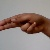
The image shows a hand gesture representing the letter 'H' in Indian Sign Language.